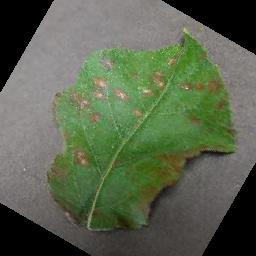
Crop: apple
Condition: cedar_rust